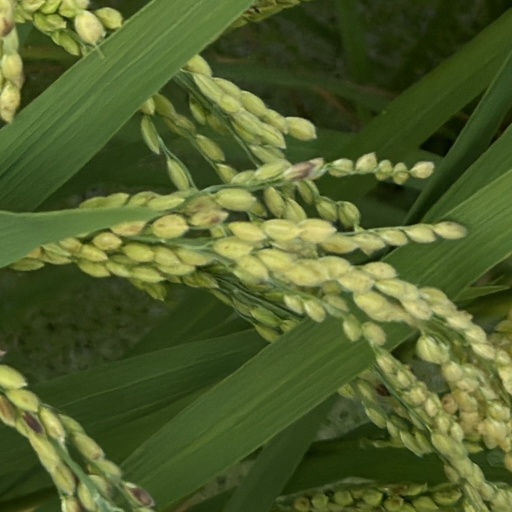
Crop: rice